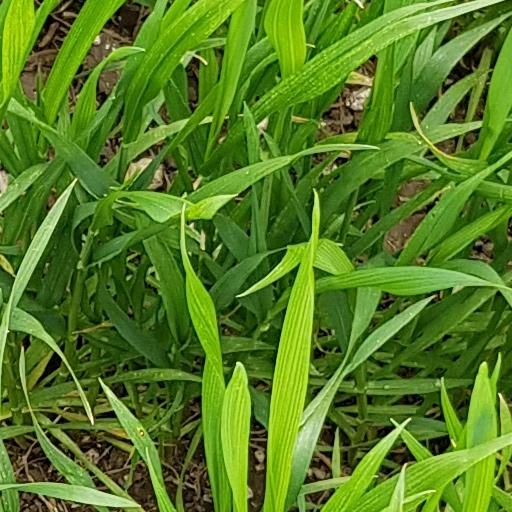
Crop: wheat